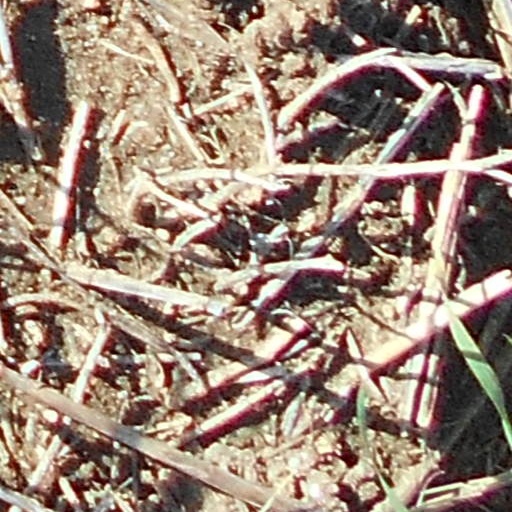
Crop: wheat